Campbell McLaren

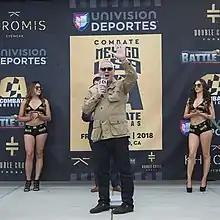
Campbell McLaren at a Weigh-in

Campbell McLaren is currently CEO of Combate Global, the first Hispanic MMA sports and media franchise.